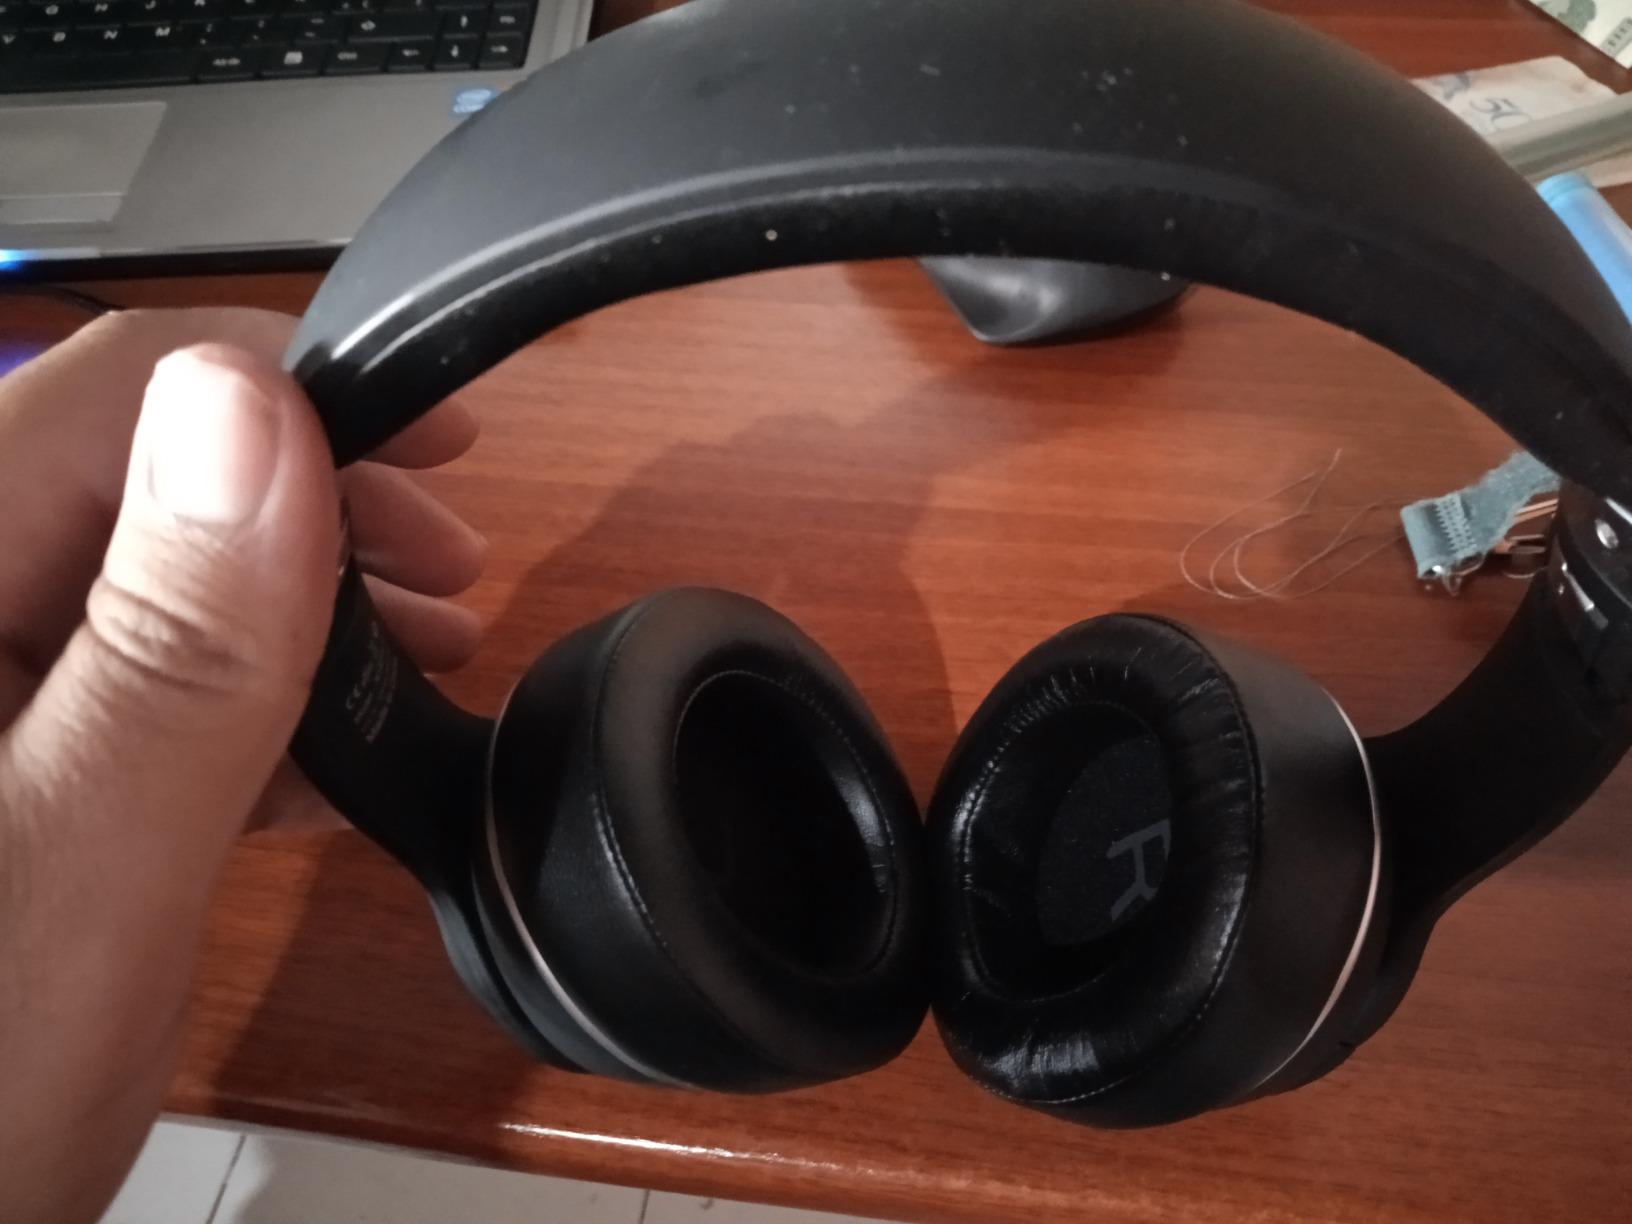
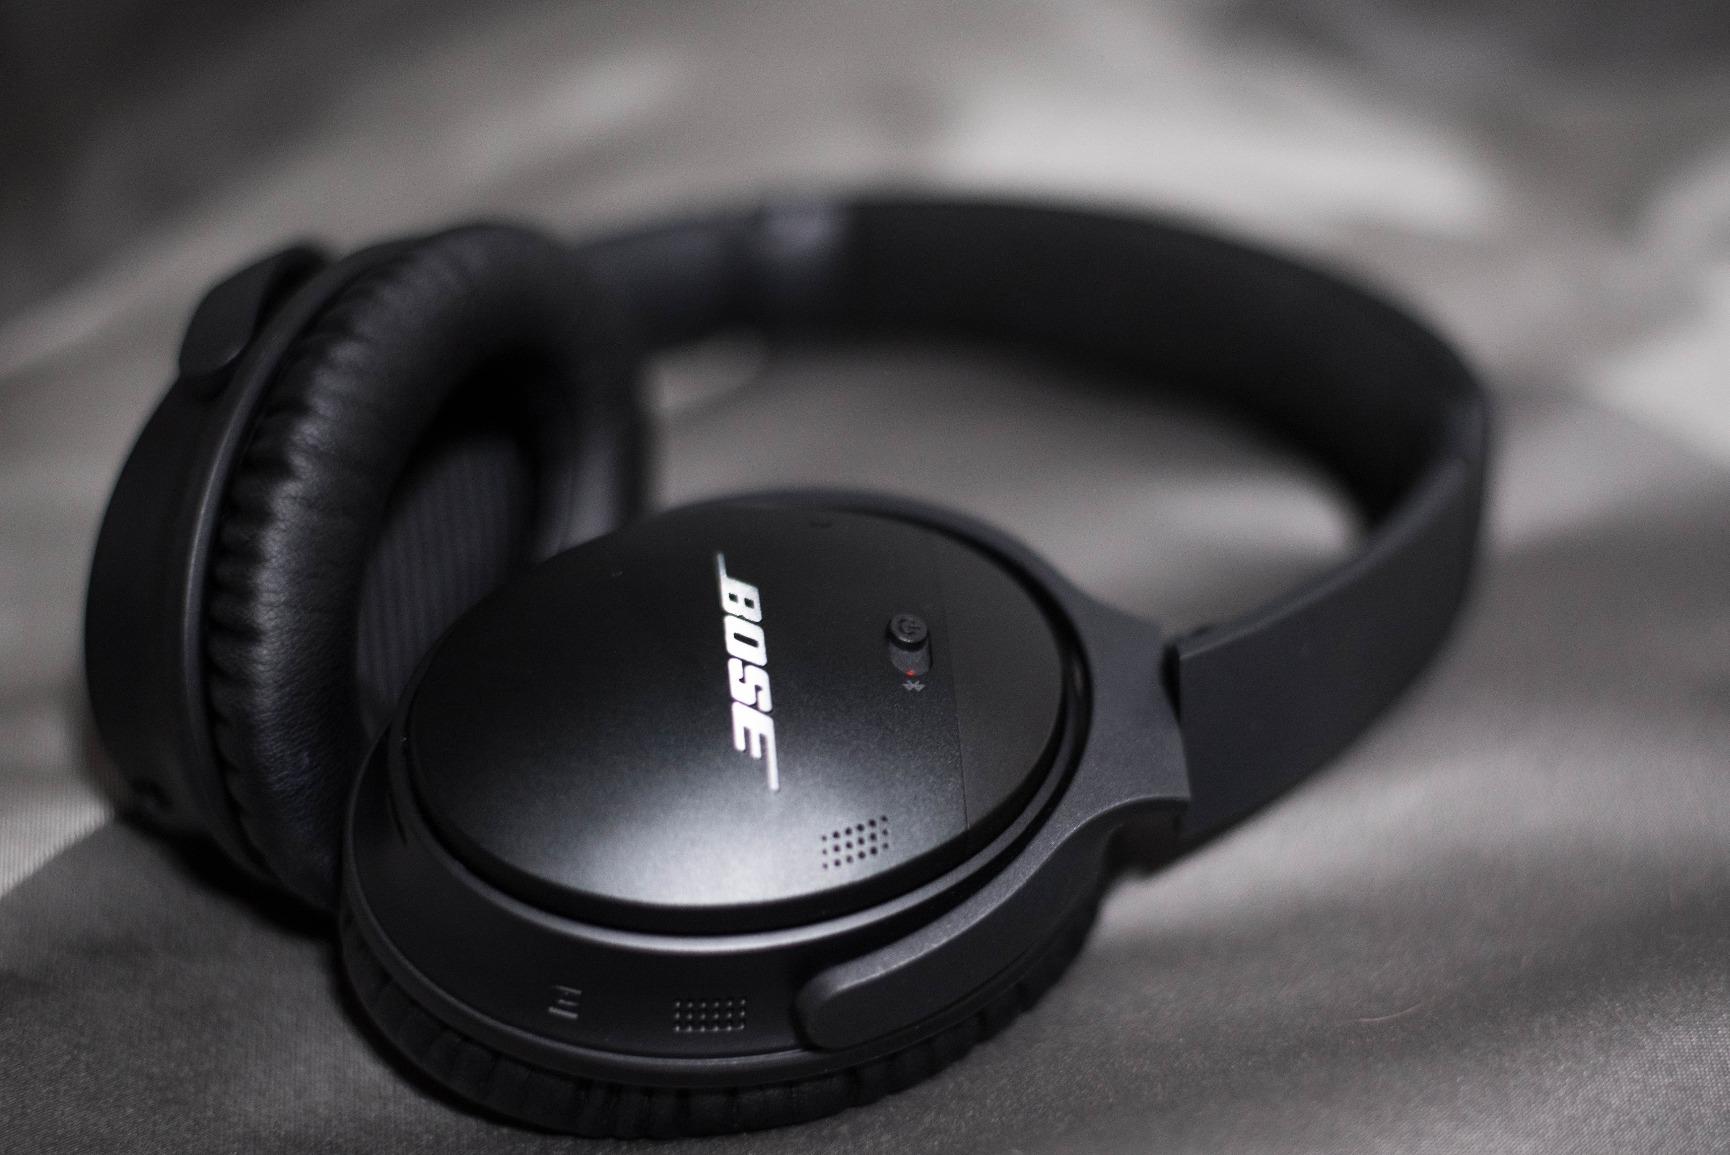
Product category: headphones
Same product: no